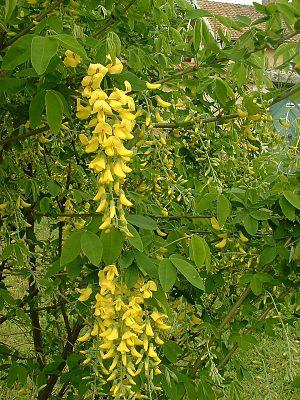
Les Alpes sont une chaîne de montagnes qui s'étend en Europe, recouvrant la frontière nord de l'Italie, le Sud-Est de la France, Monaco, la Suisse, le Liechtenstein, l'Autriche, le Sud de l'Allemagne et la Slovénie.
Le Cytise faux ébénier, aussi appelé Cytise à grappes, Cytise aubour ou faux ébénier, est une espèce de petit arbre à feuilles caduques de la famille des Fabaceae originaire des régions méditerranéennes et d'Europe centrale.
Le Massif du Vercors propose une très riche variété de fleurs avec plus de 1800 espèces végétales.